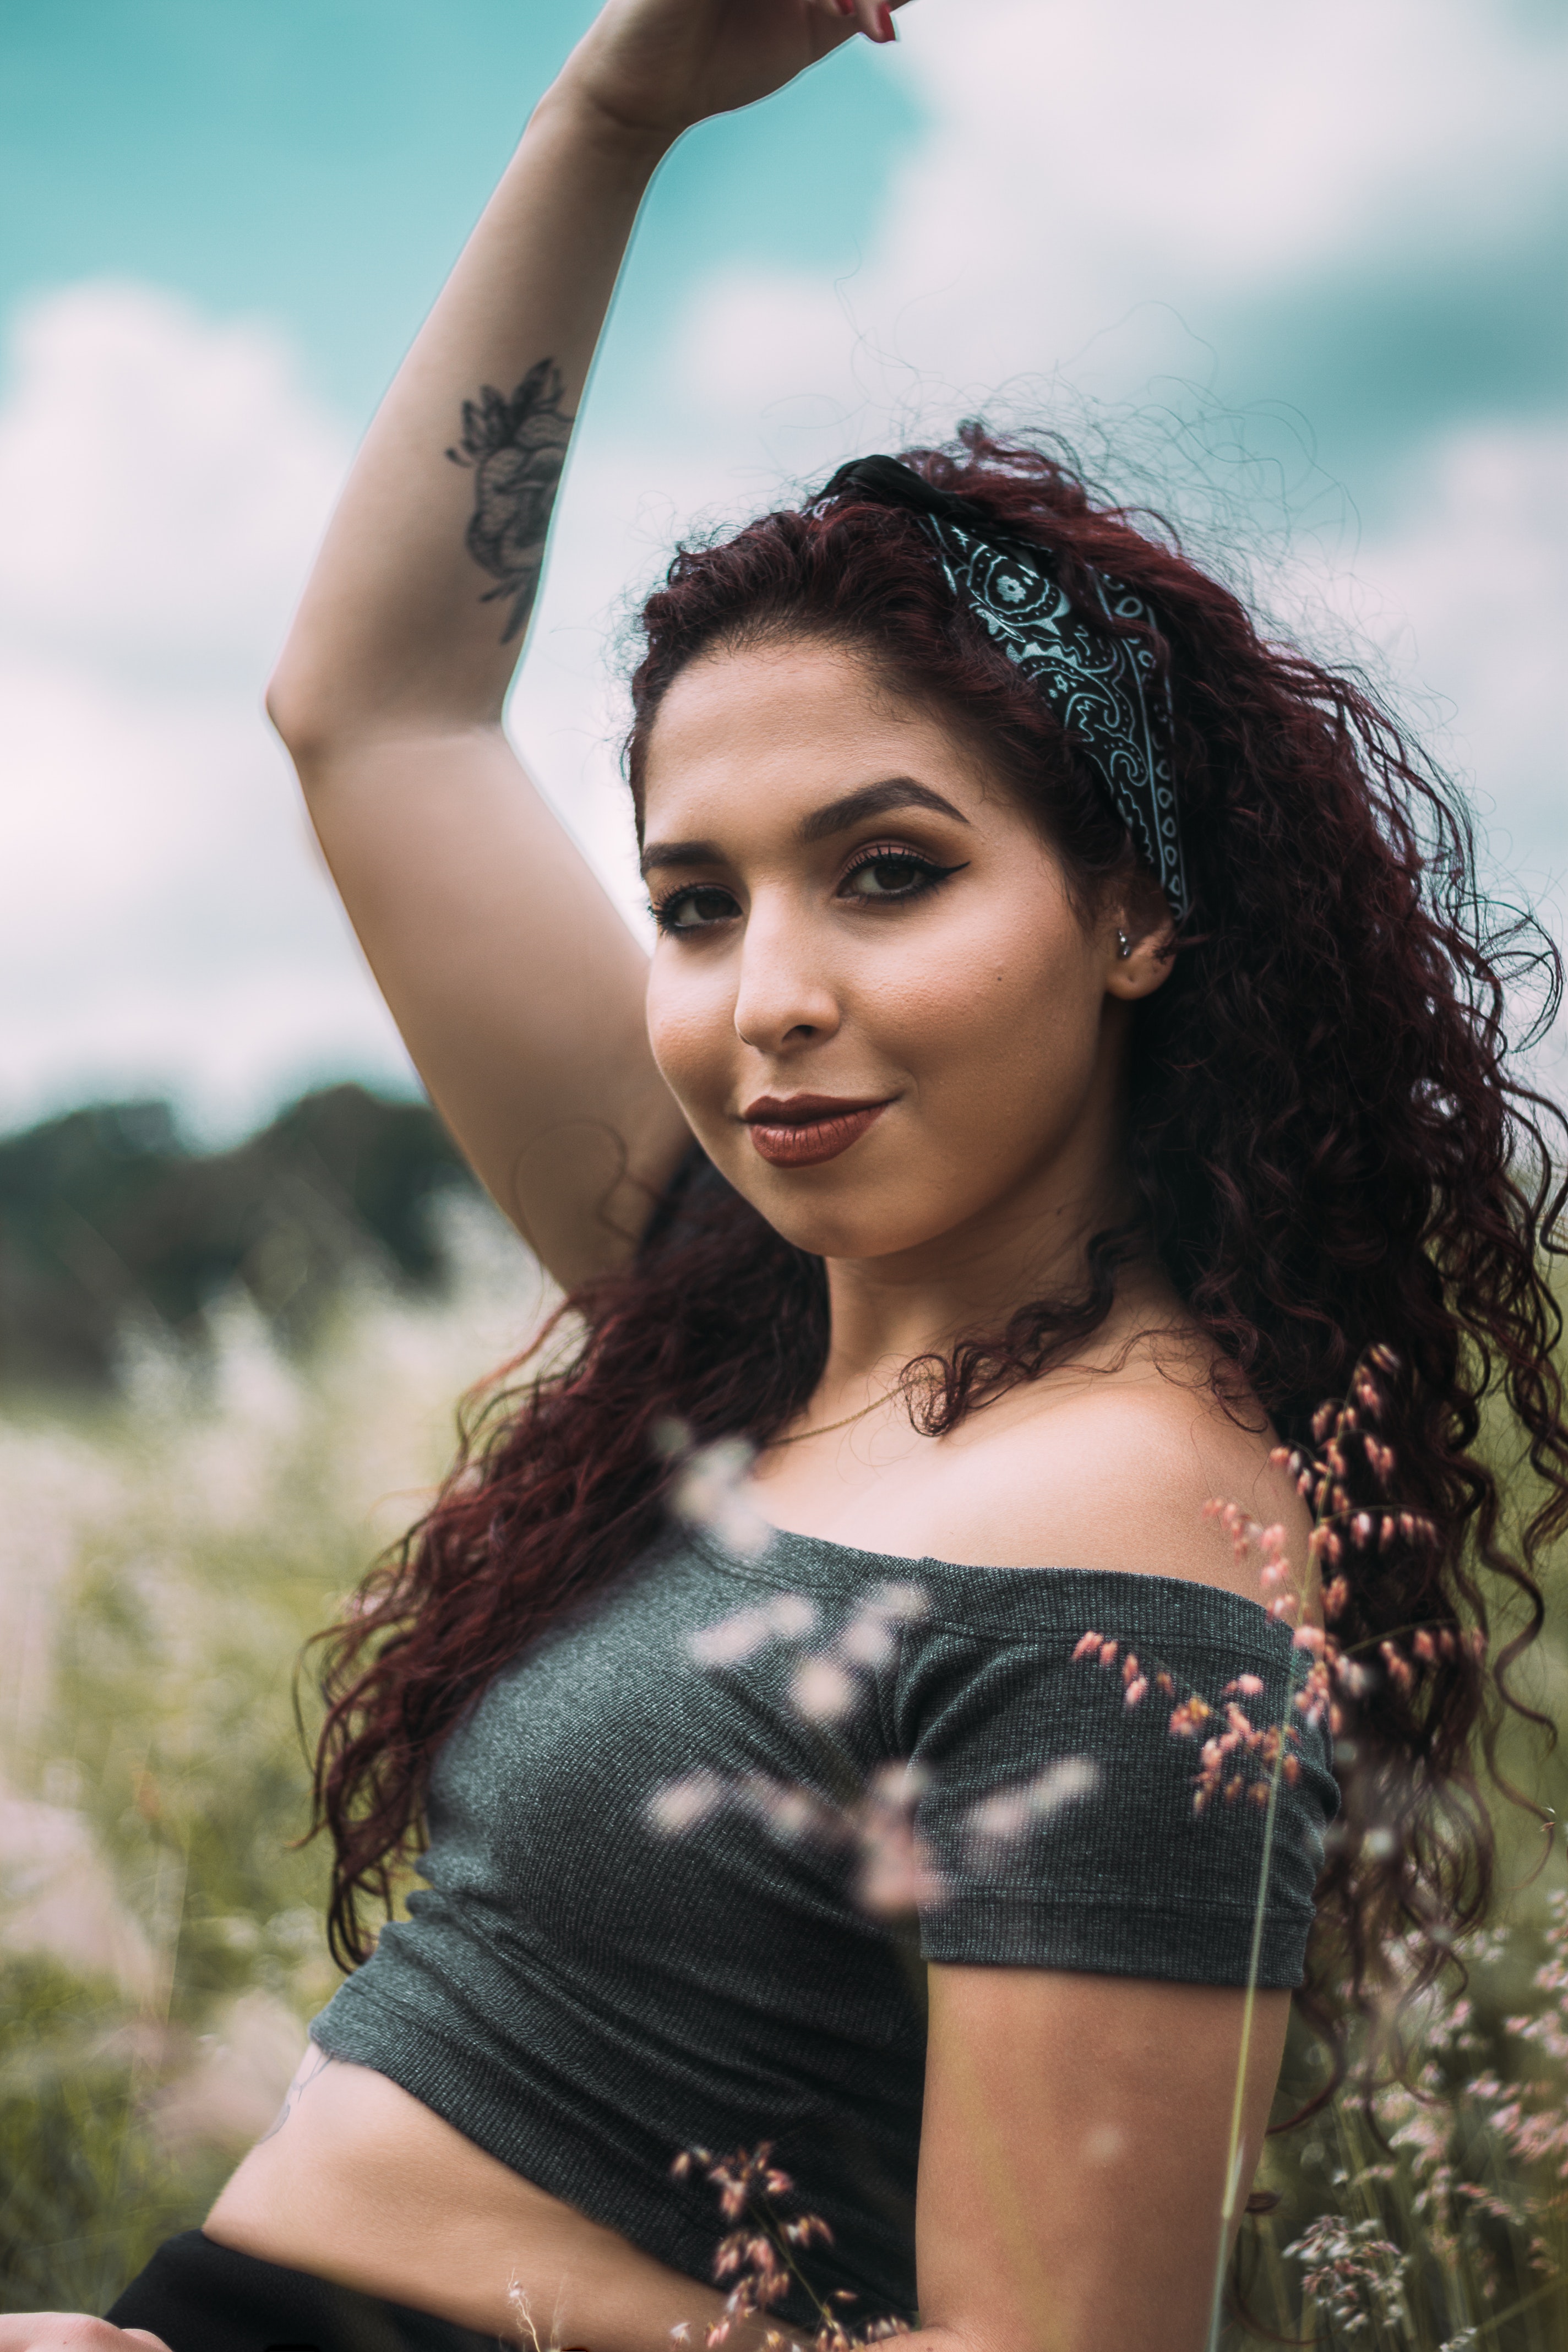
hair, abdomen, lady, beauty, photo shoot, navel, trunk, skin, photography, long hair, eye, black hair, human body, model, tree, smile, fawn